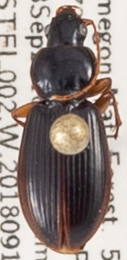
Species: Synuchus impunctatus
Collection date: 2018-09-18
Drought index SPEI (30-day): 0.574
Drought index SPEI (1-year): -0.06
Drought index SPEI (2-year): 1.416